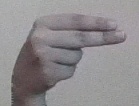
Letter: ain